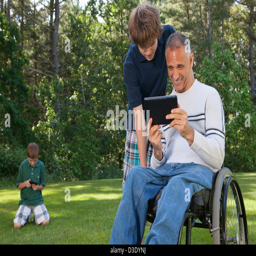
man with spinal cord injury in wheelchair with his sons reading a tablet